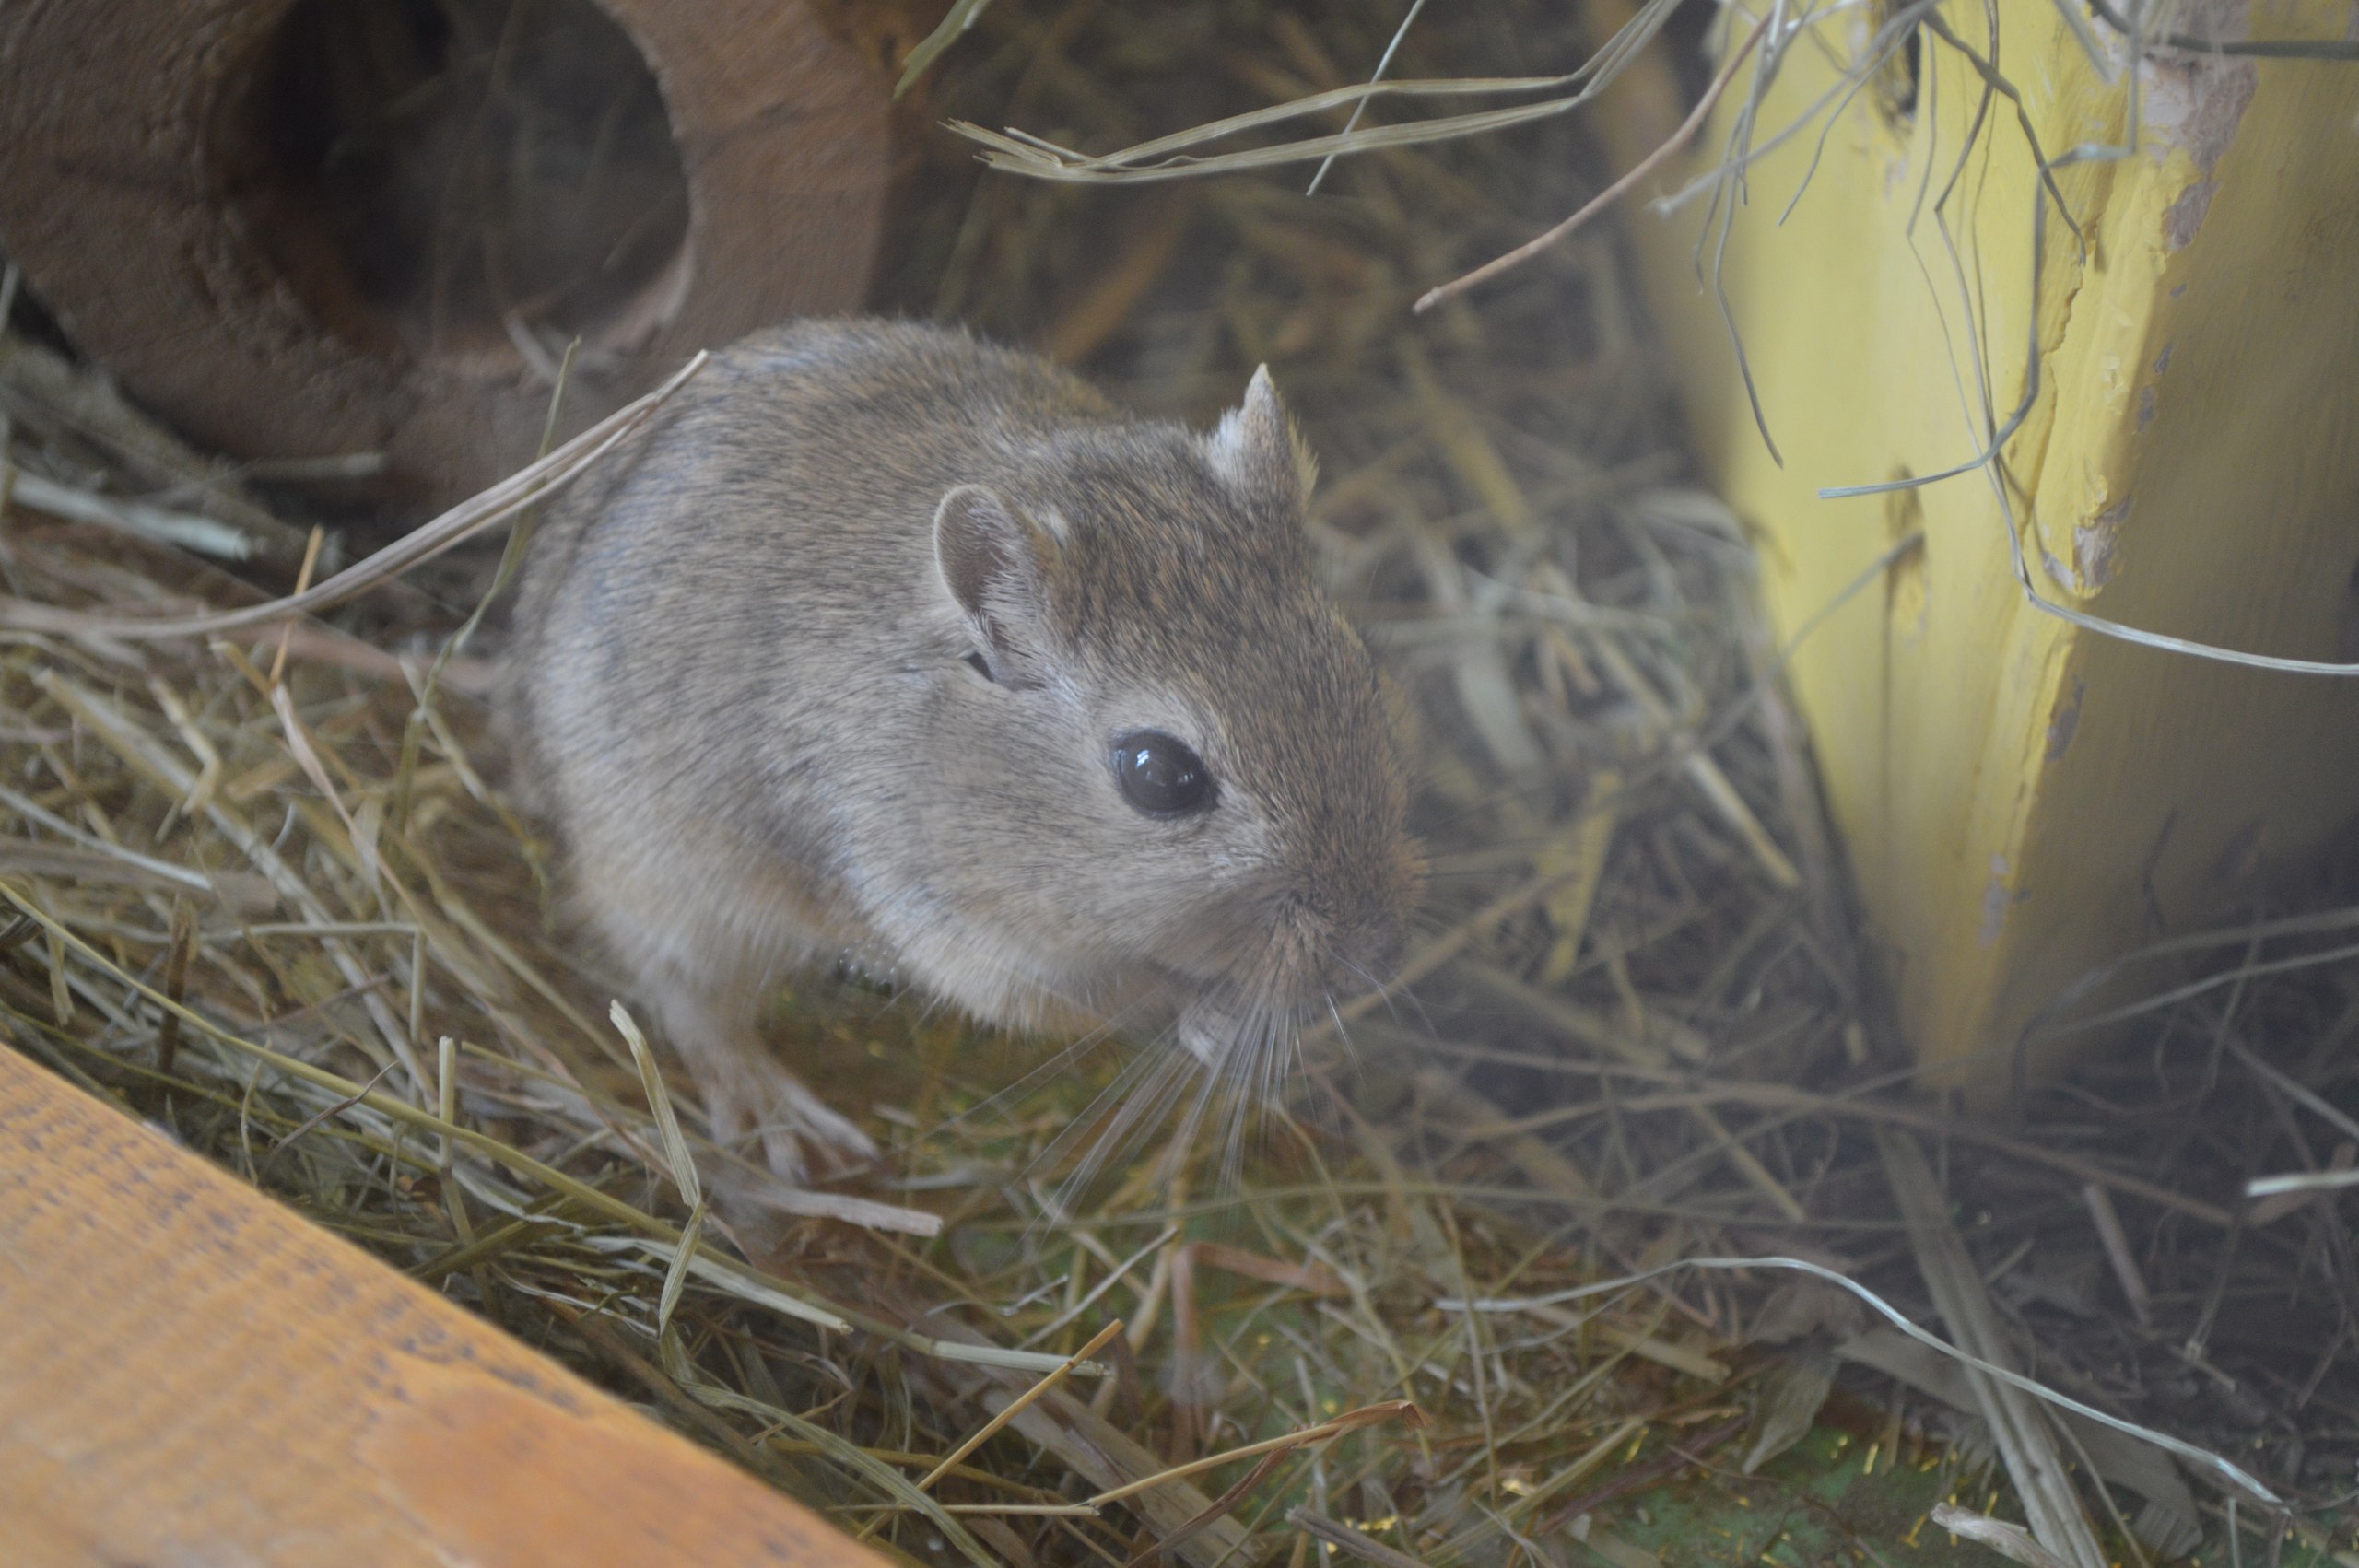
animals, gerbil, mouse, fauna, mammal, muridae, muroidea, rodent, degu, whiskers, rat, wildlife, snout, dormouse, hamster, organism, grass